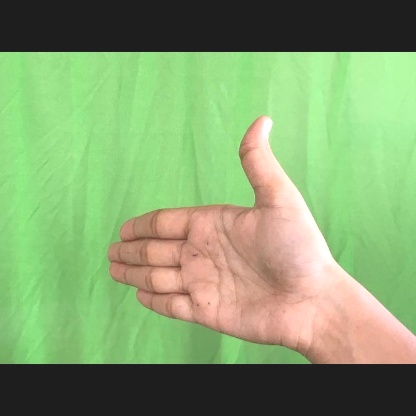
Mudra: Ardhachandran